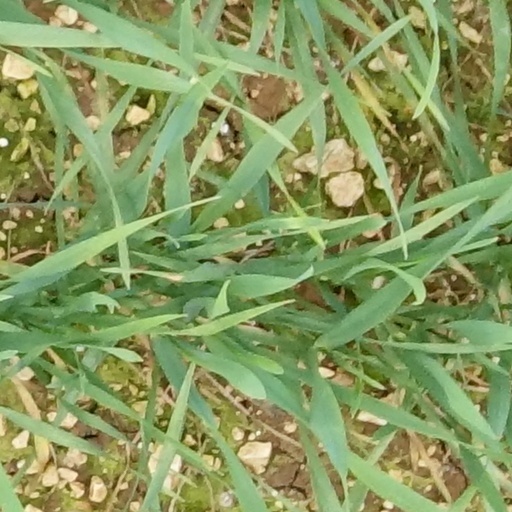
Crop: wheat